Kevin Harvick

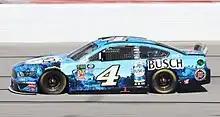
Harvick racing at Atlanta Motor Speedway.

For 2017, Stewart-Haas switched from Chevrolet to Ford. Harvick went on to win Stage 2 and lead the most laps in the 2017 Daytona 500. A large wreck on lap 129 would hinder Harvick from topping his solid day off, and would ultimately finish 22nd. Next week at Atlanta, Harvick continued his momentum by capturing the pole position. Once the green flag waved, Harvick held the lead and didn't look back. He would go on to lead 292 out of 325 laps, a race-high for him, and he would also sweep both race stages. With less than 20 to go, Austin Dillon's car received a power failure, setting up a late-race caution. The field would pit, and Harvick would receive a devastating pit road penalty. This put him at the tail end of the longest line and would prevent him from closing out the race and winning yet again. Harvick would only advance up to the 9th position. Despite his disappointing performances, he would lead the points standings heading out of Atlanta due to his stage wins and consistency during the two races.